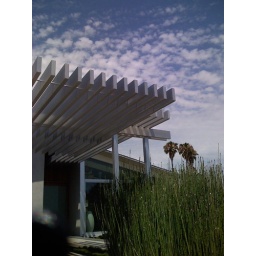
Aluminum flying in a blue sky